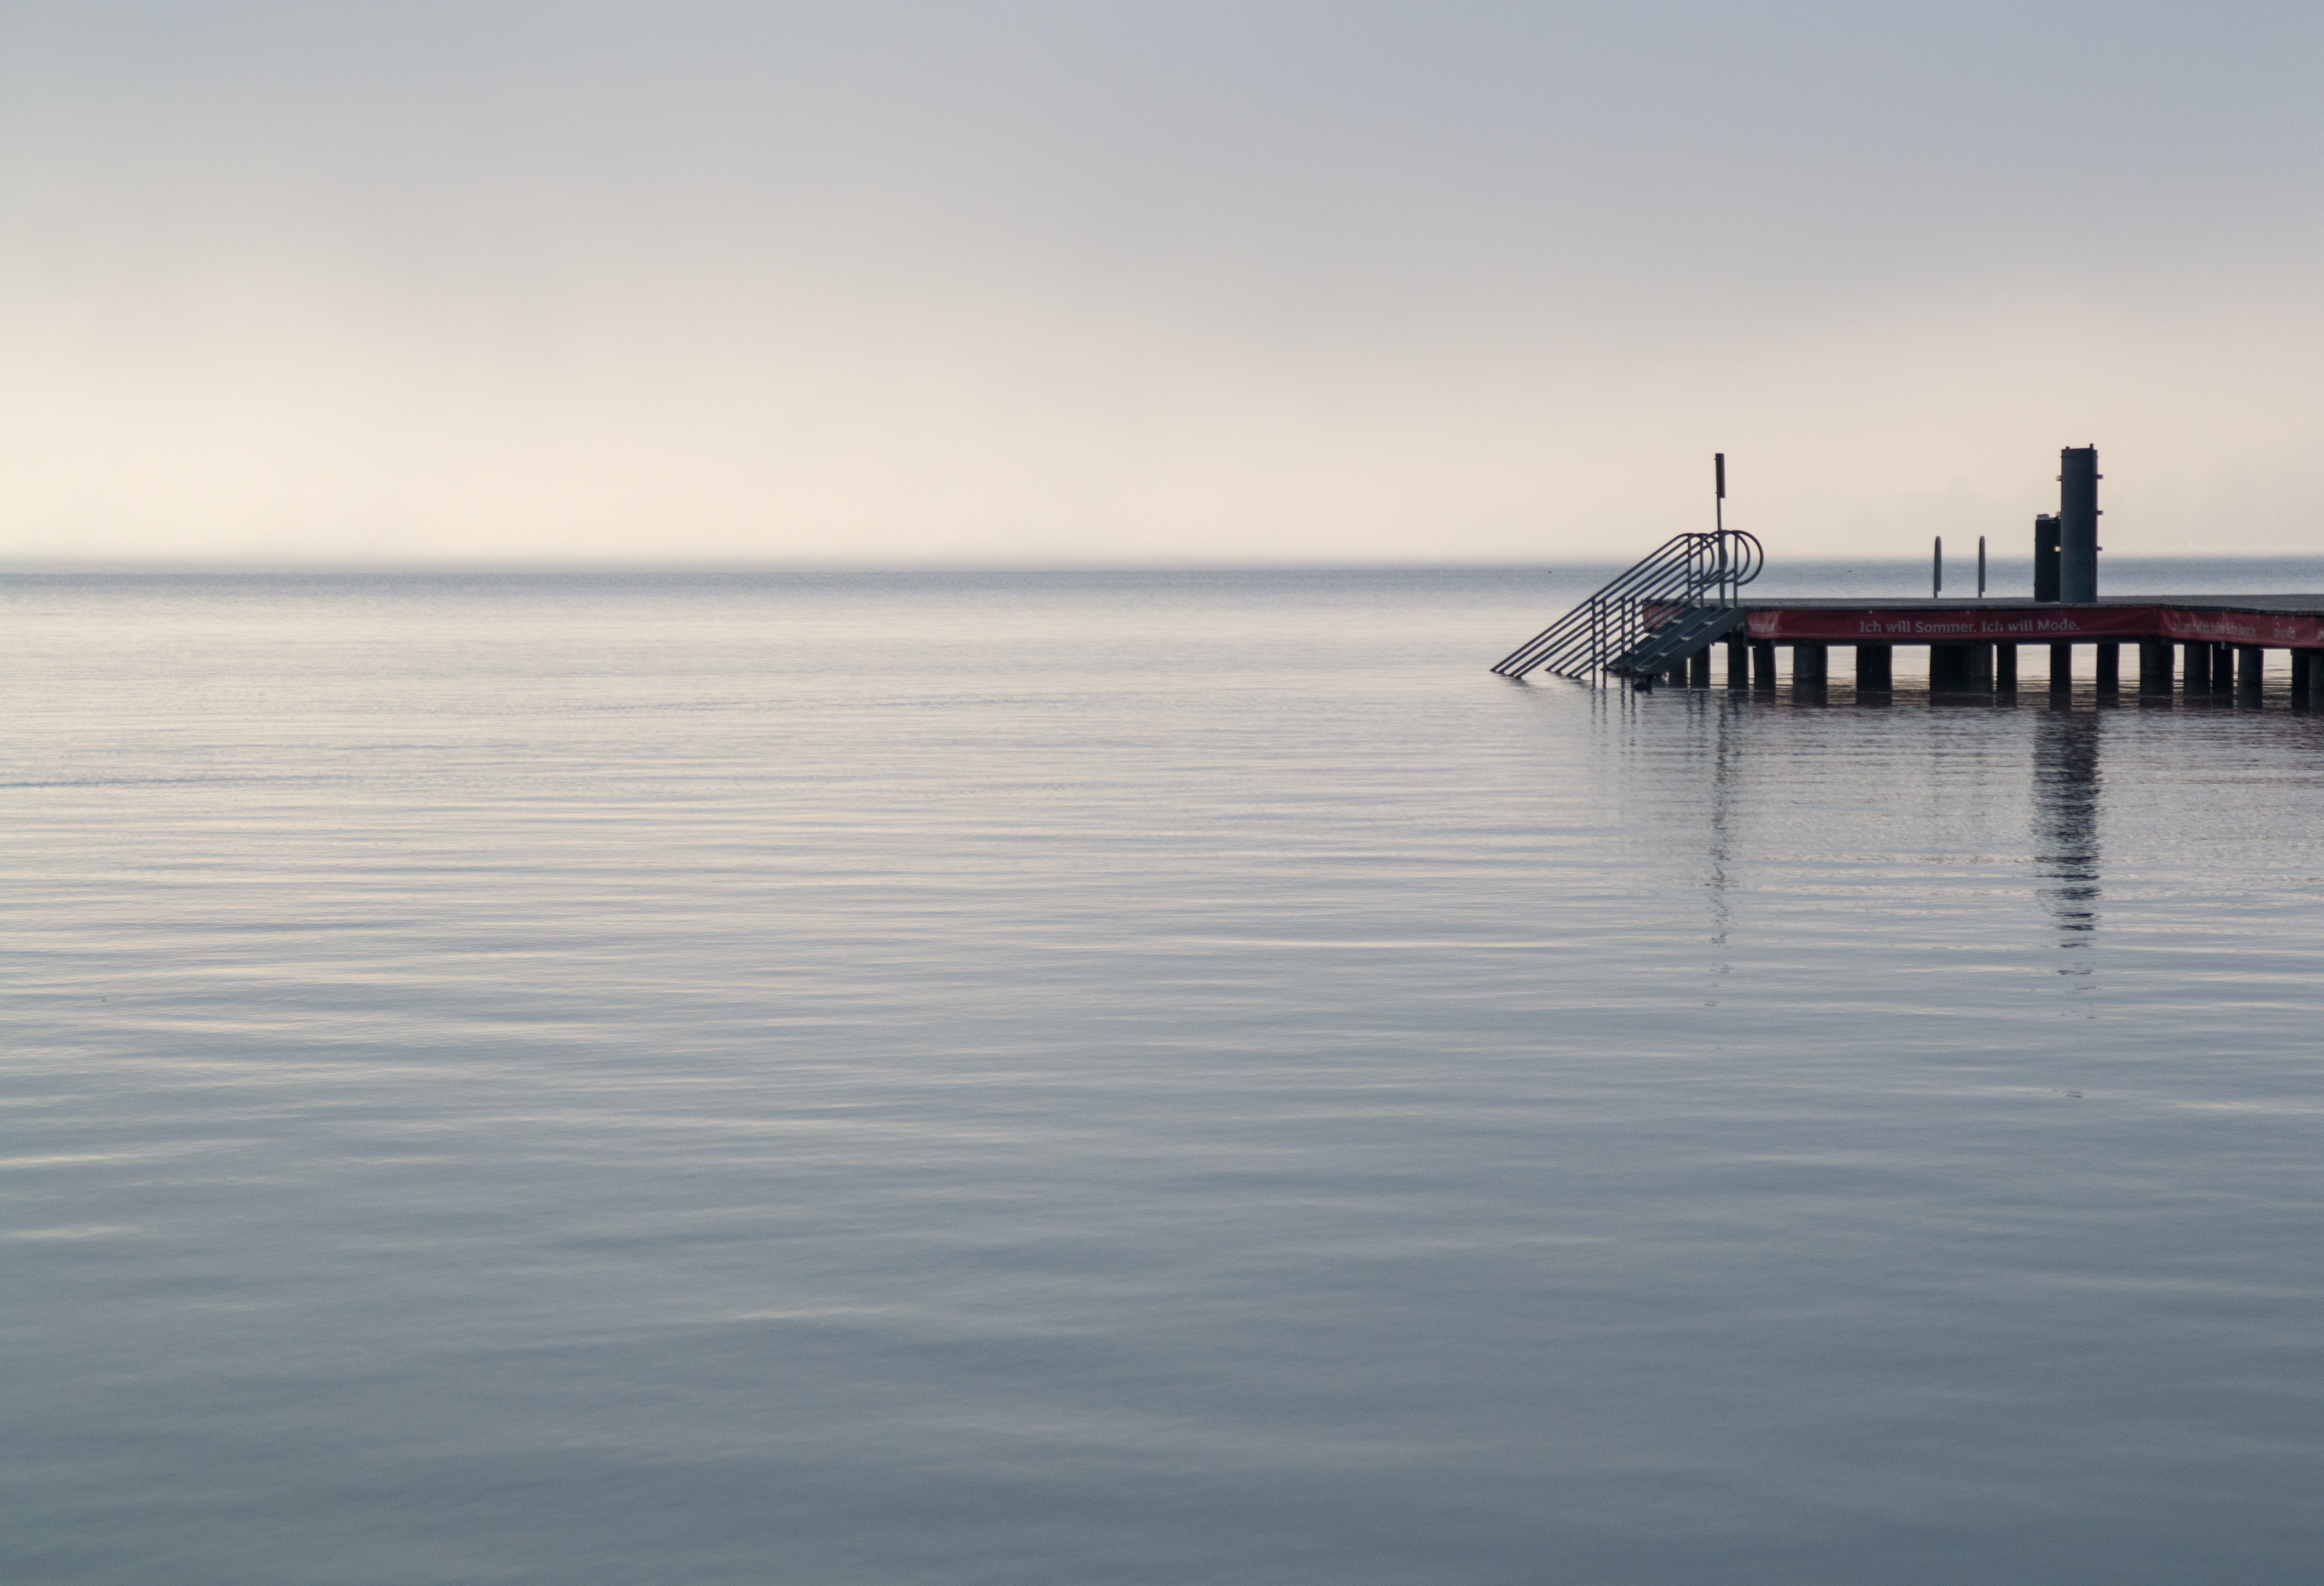
sea, coast, water, ocean, horizon, fog, sunrise, morning, shore, wave, lake, dawn, pier, dusk, web, reflection, vehicle, bay, reservoir, channel, mood, breakwater, worthersee, klagenfurt, strandbad, atmospheric phenomenon